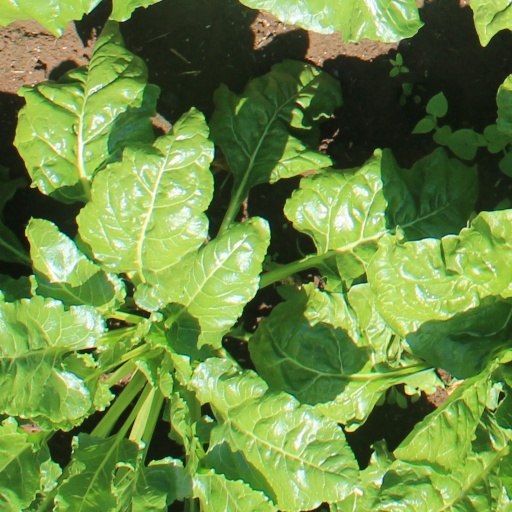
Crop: sugar beet